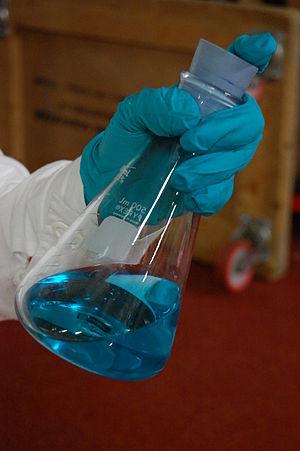
Erlenmeyer de 500ml, à l'Espace des sciences
Emil Erlenmeyer, de son nom complet Richard August Carl Emil Erlenmeyer, est un chimiste allemand.
La fiole Erlenmeyer, couramment appelée erlenmeyer ou plus familièrement erlen, est un récipient largement utilisé en verrerie de laboratoire.